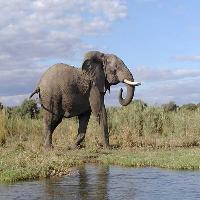
Weather: sun or clear